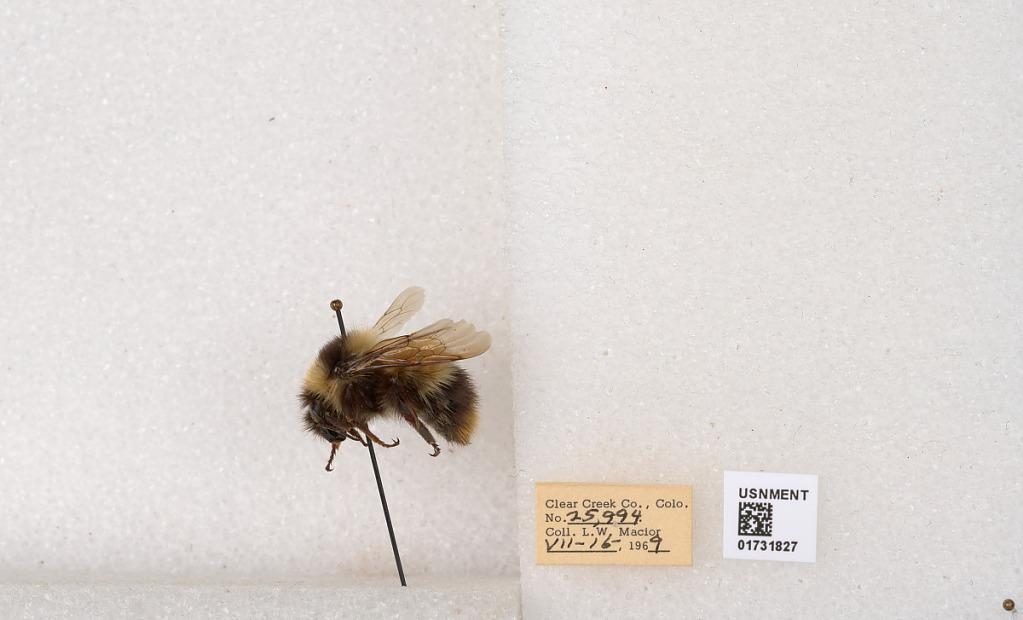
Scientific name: Bombus kirbyellus
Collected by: L. Macior
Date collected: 1969-7-16
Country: United States
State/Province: Colorado
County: Clear Creek
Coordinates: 39.6891, -105.644